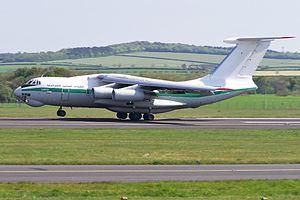
L'Iliouchine II-76 est un avion de transport militaire moyen/long courrier quadriréacteur à double flux conçu en Union soviétique à partir de 1967, mais dont le programme a débuté au début des années 1960. Sa désignation OTAN est Candid. Il existe également en version avion ravitailleur nommée Iliouchine Il-78 et en version système de détection et de commandement aéroporté, nommée Iliouchine A-50.
Le crash d'Iliouchine Il-76 des Forces aériennes algériennes s'est déroulé le 11 avril 2018 aux environs de 06h50. Un Iliouchine Il-76TD appartenant au 347ᵉ escadron de transport stratégique des Forces aériennes algériennes s'est écrasé peu après son décollage près de la base aérienne de Boufarik, au sud d'Alger.